St. Francis Xavier Church (Missoula, Montana)

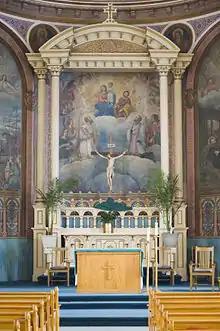
Altar and crucifix on the northern wall at St. Francis Xavier Church

The first St. Francis Xavier Church was built by Jesuits in 1881. In 1888, a Jesuit Priest named Father Diomedi arrived and hired an architect from Portland named Mr. Blanchard and a contractor from Missoula, Montana named Patrick Walsh. The church was designed to hold 600 on the main floor and another 150 in the choir loft. A description of the church can be found at www.sfxmissoula.com